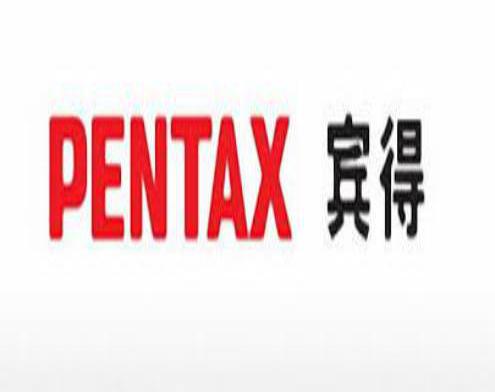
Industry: Electronic